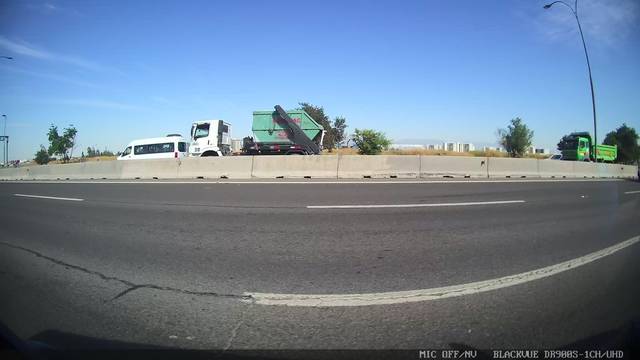
Region: Chile
Coordinates: -33.505, -70.697